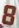
Number: 8